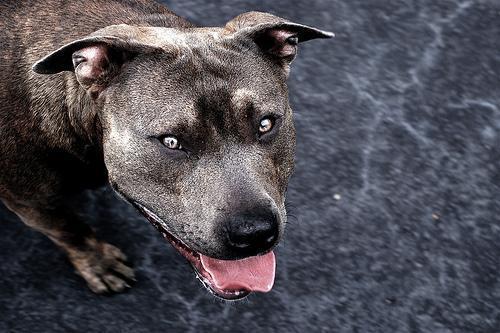
American_Staffordshire_terrier